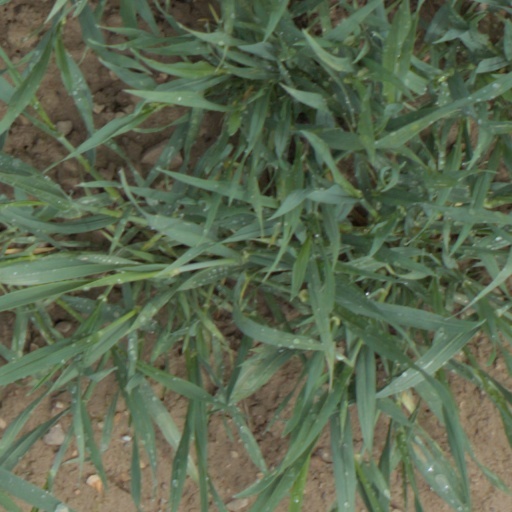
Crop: wheat